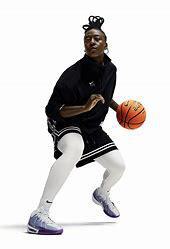
Brand: Nike
Model: G T Cut 3